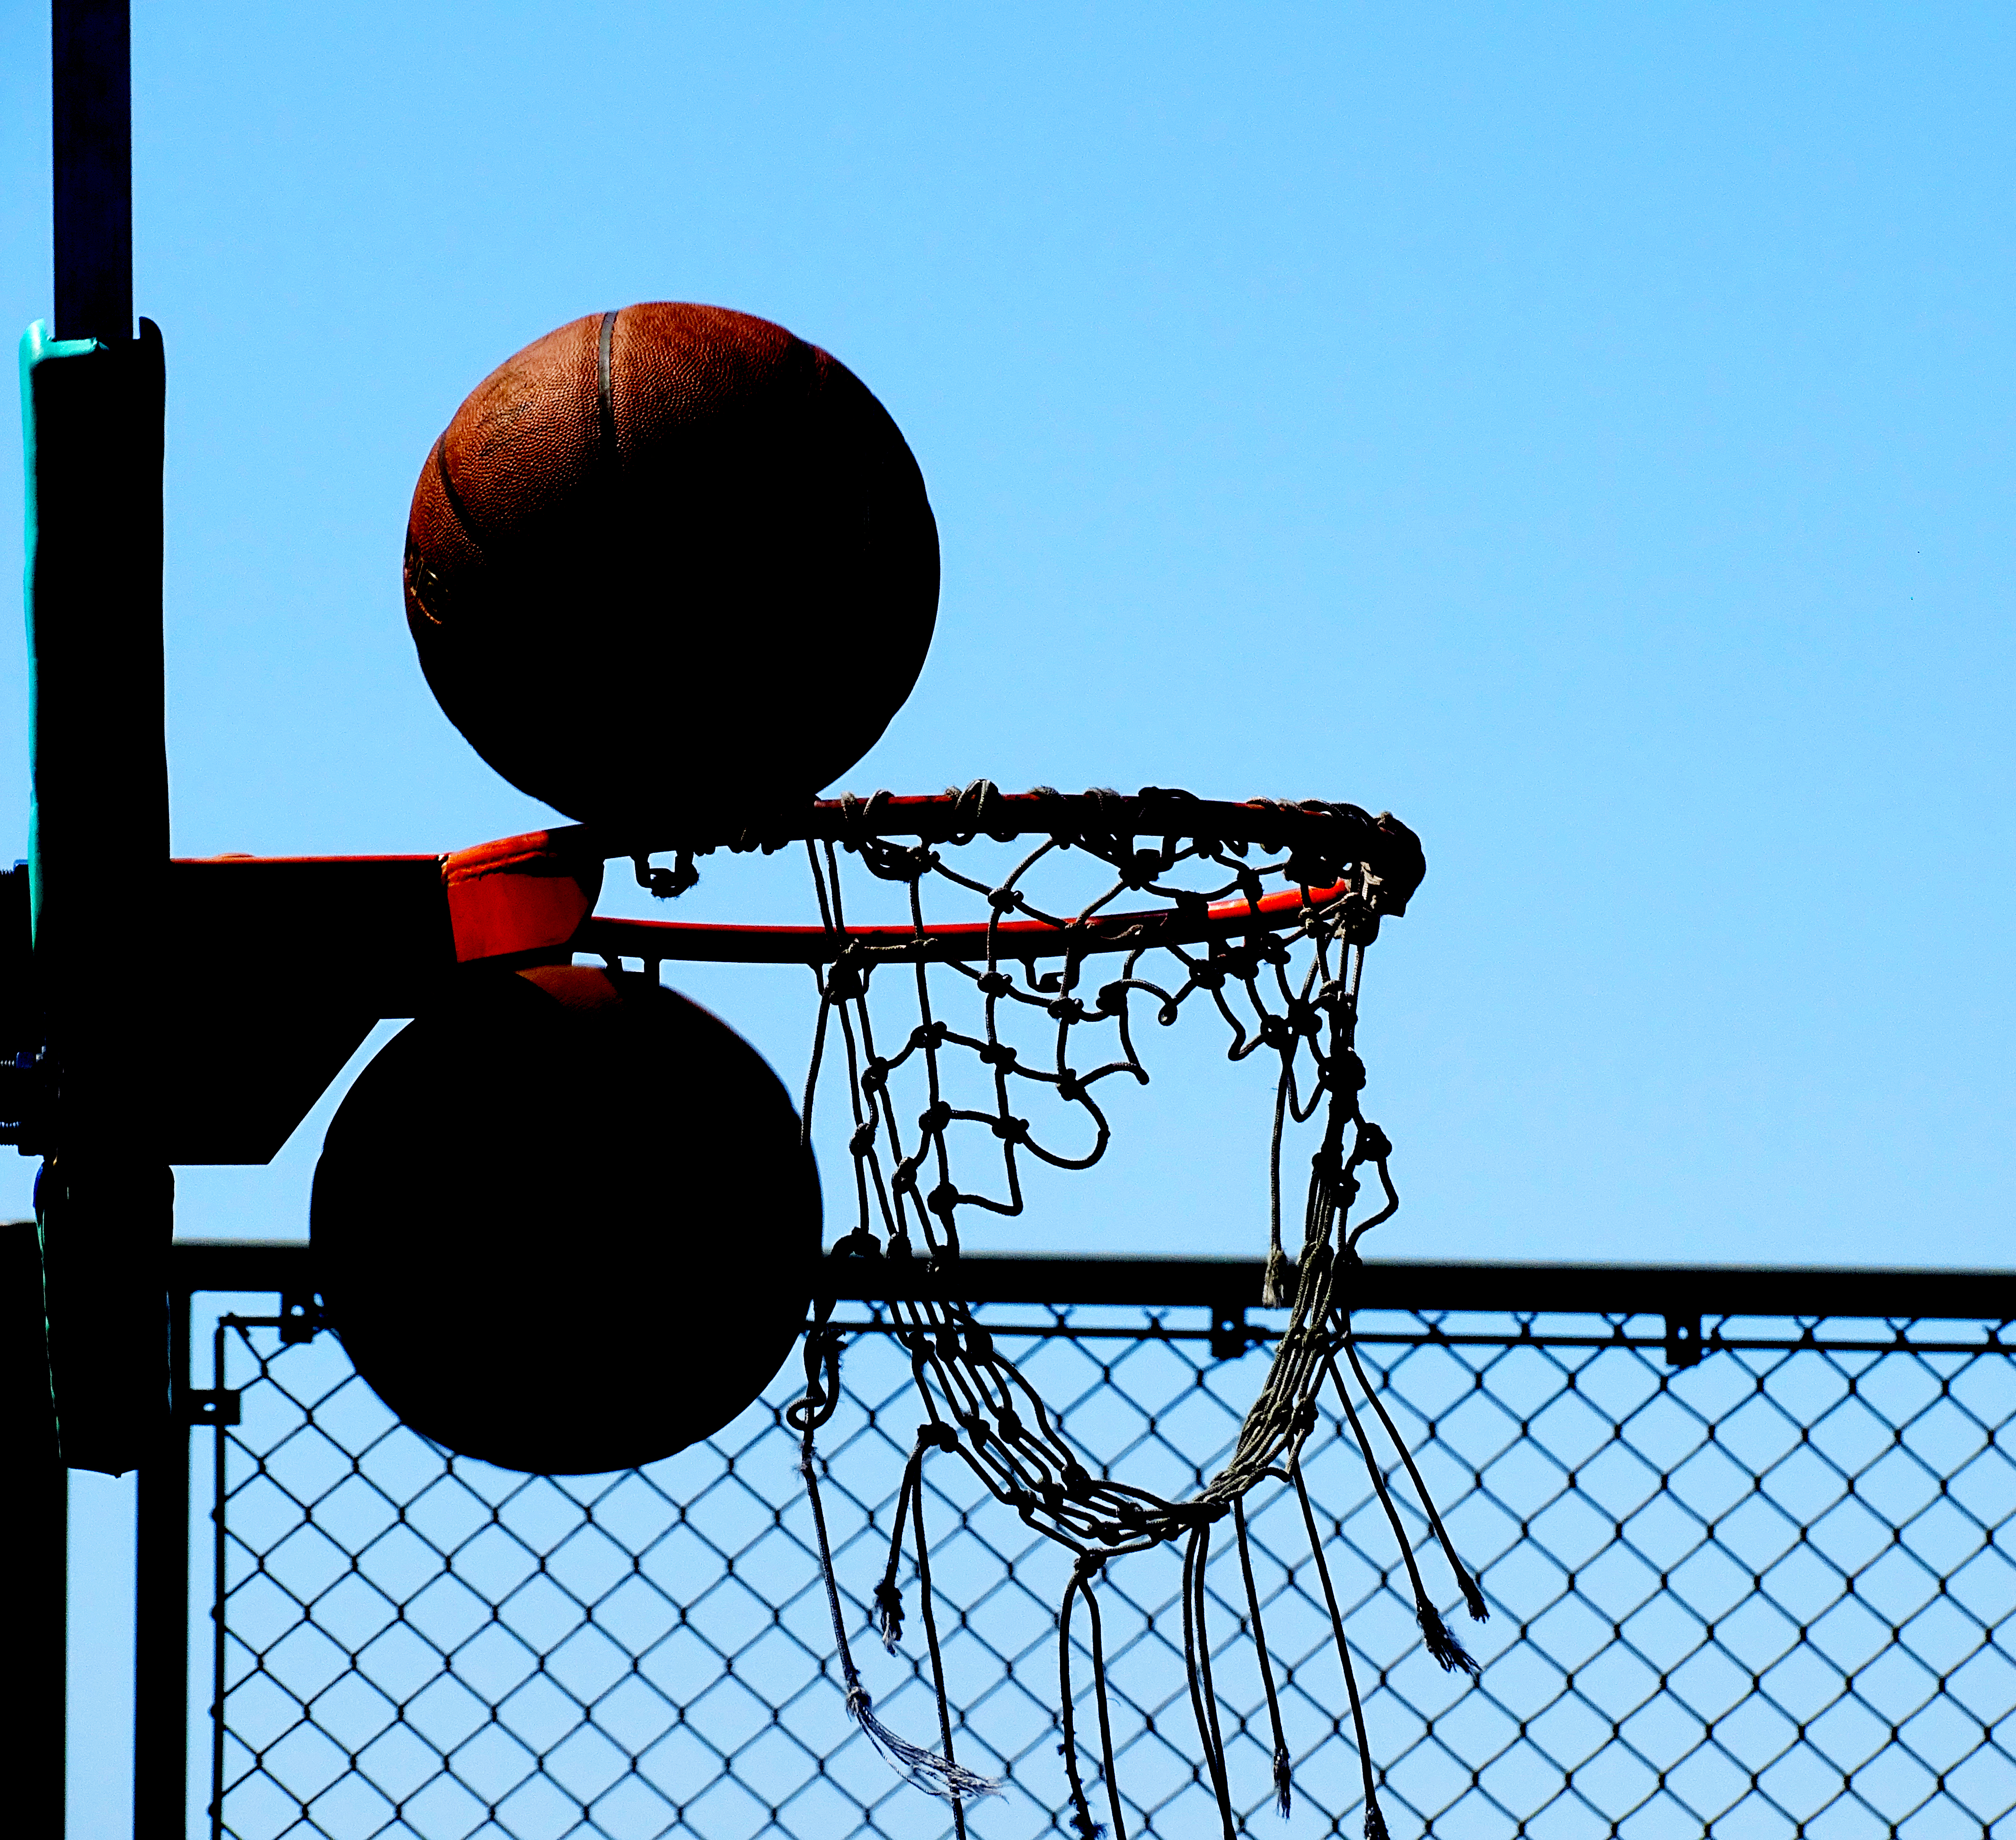
basketball, rim, sky, sports equipment, ball, world, mesh, Tints and shades, gas, wire fencing, art, circle, basketball hoop, astronomical object, net, fence, metal, antenna, symmetry, sphere, team sport, rectangle, illustration, wire, chain link fencing, still life photography, radar